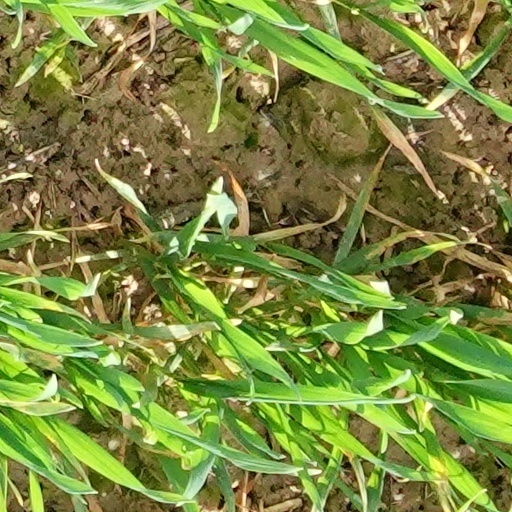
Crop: wheat